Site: brandenburg
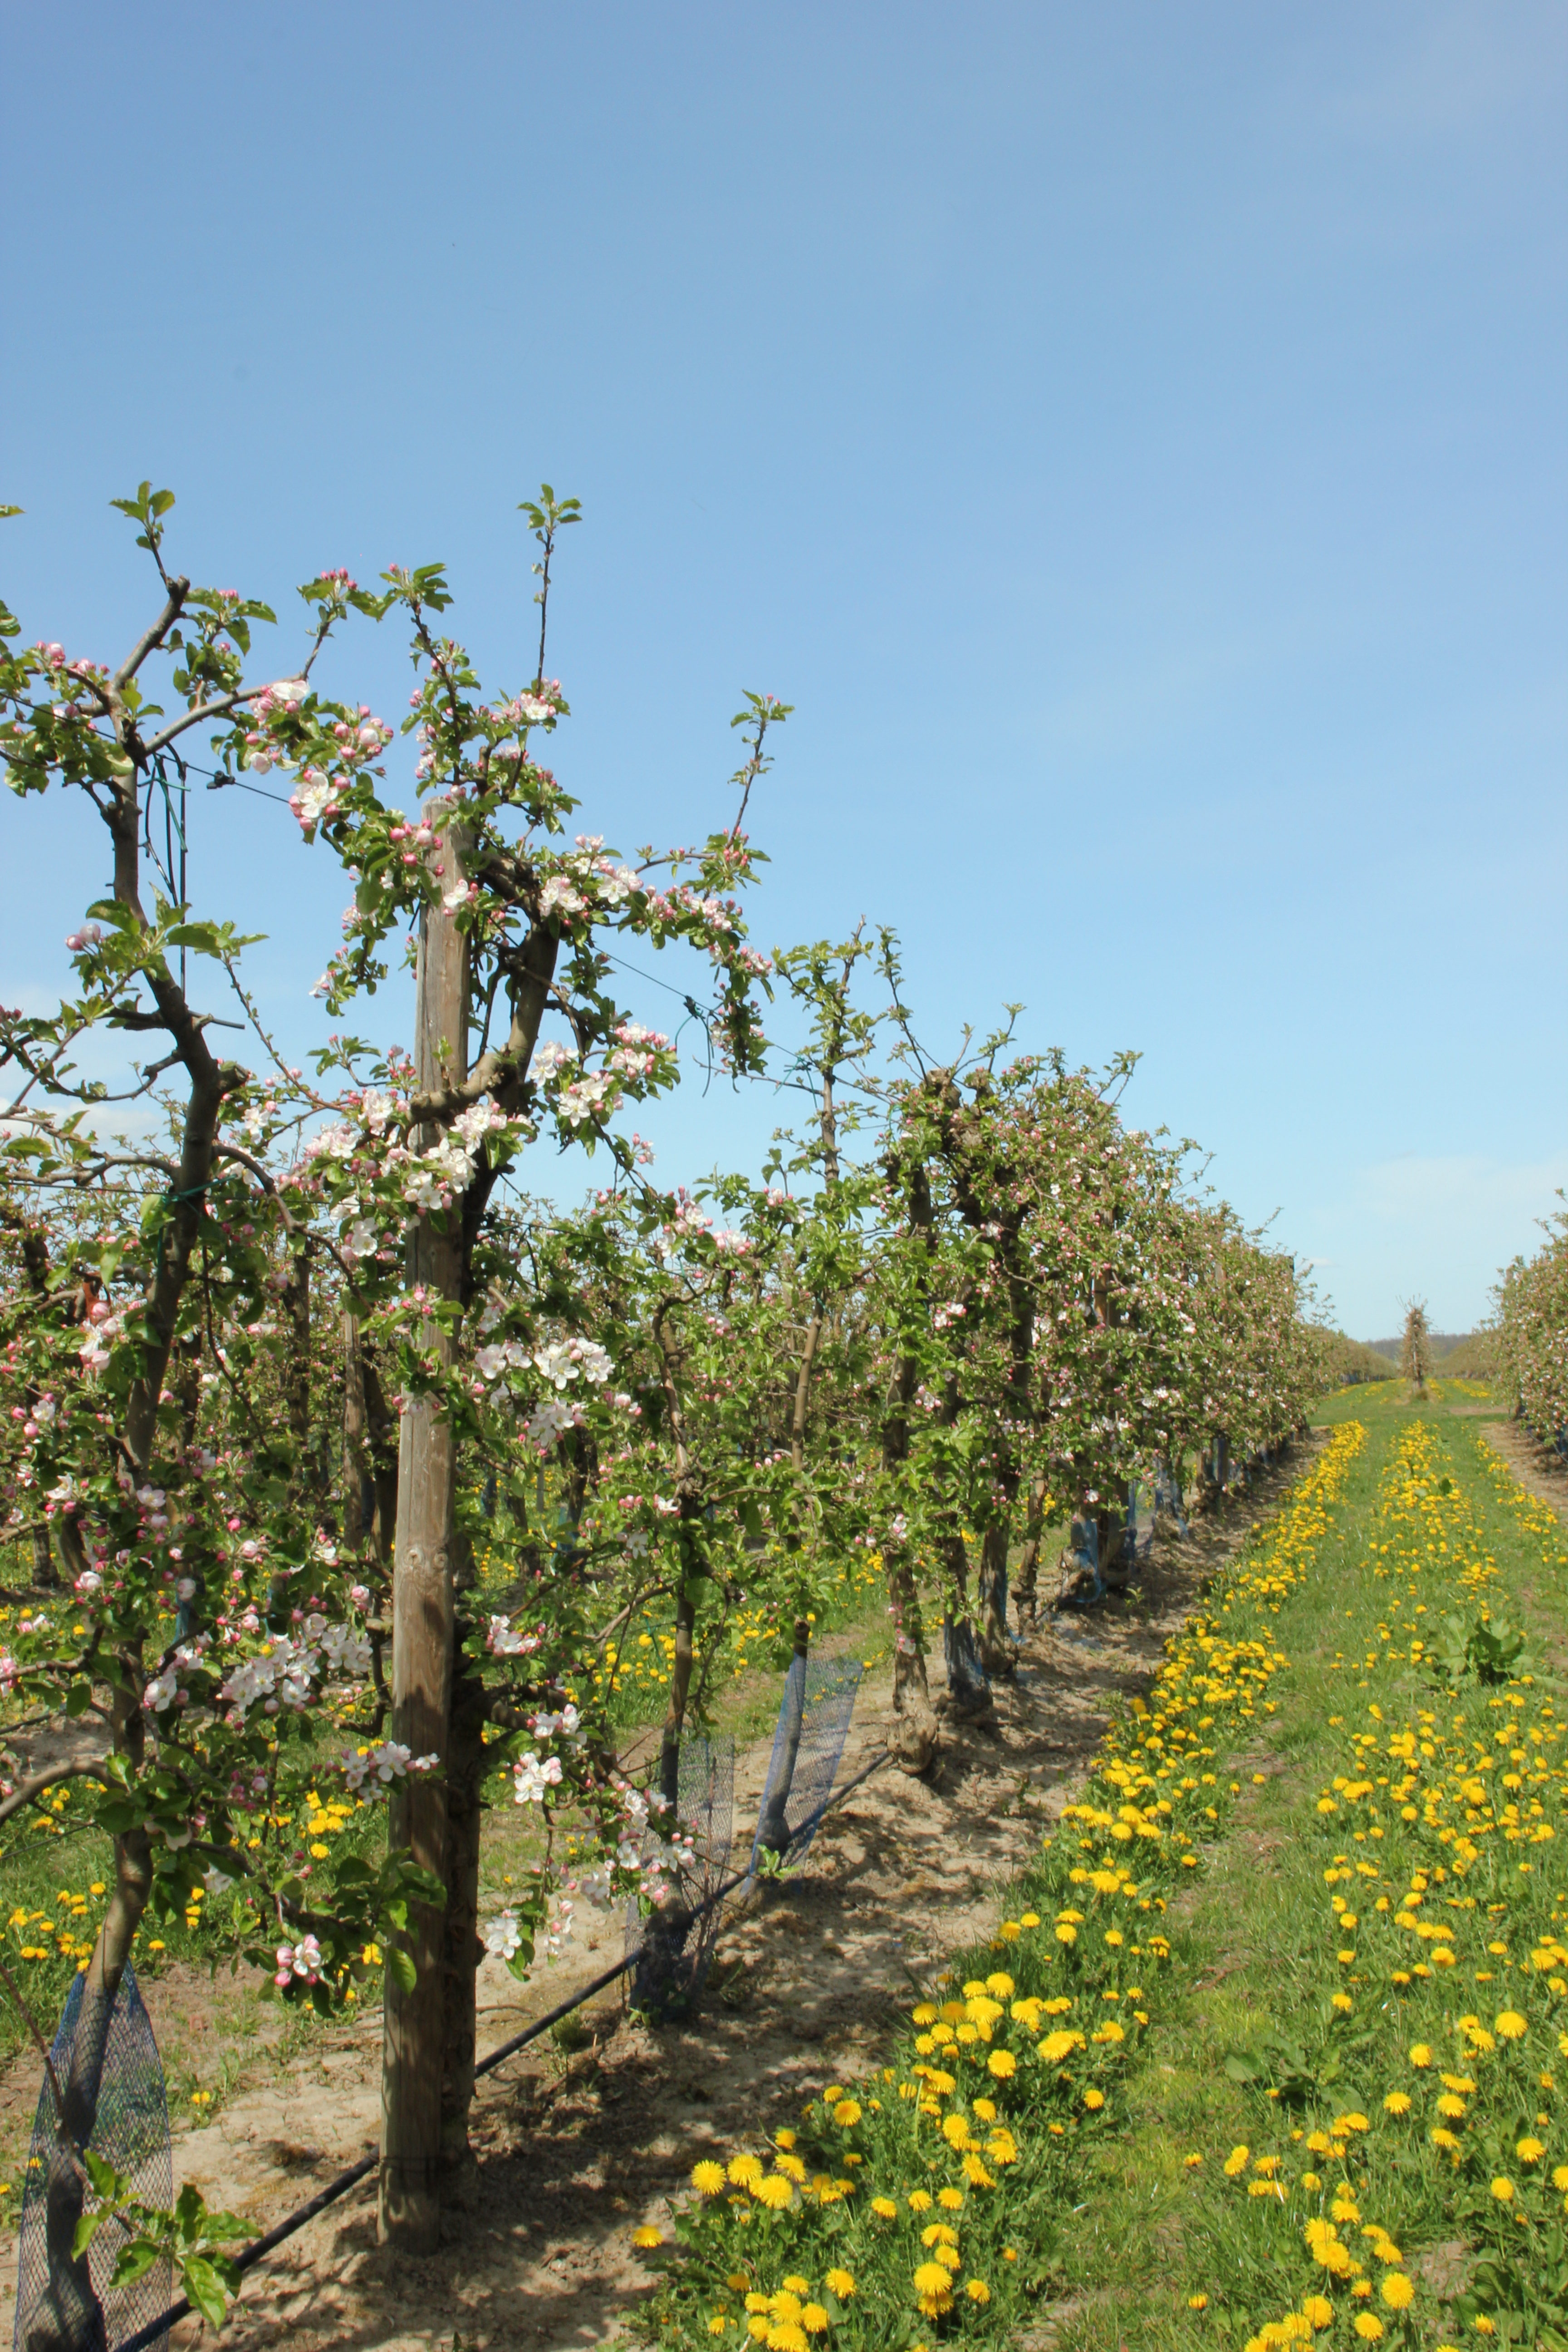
Growth stage (BBCH 57): Inflorescence emergence